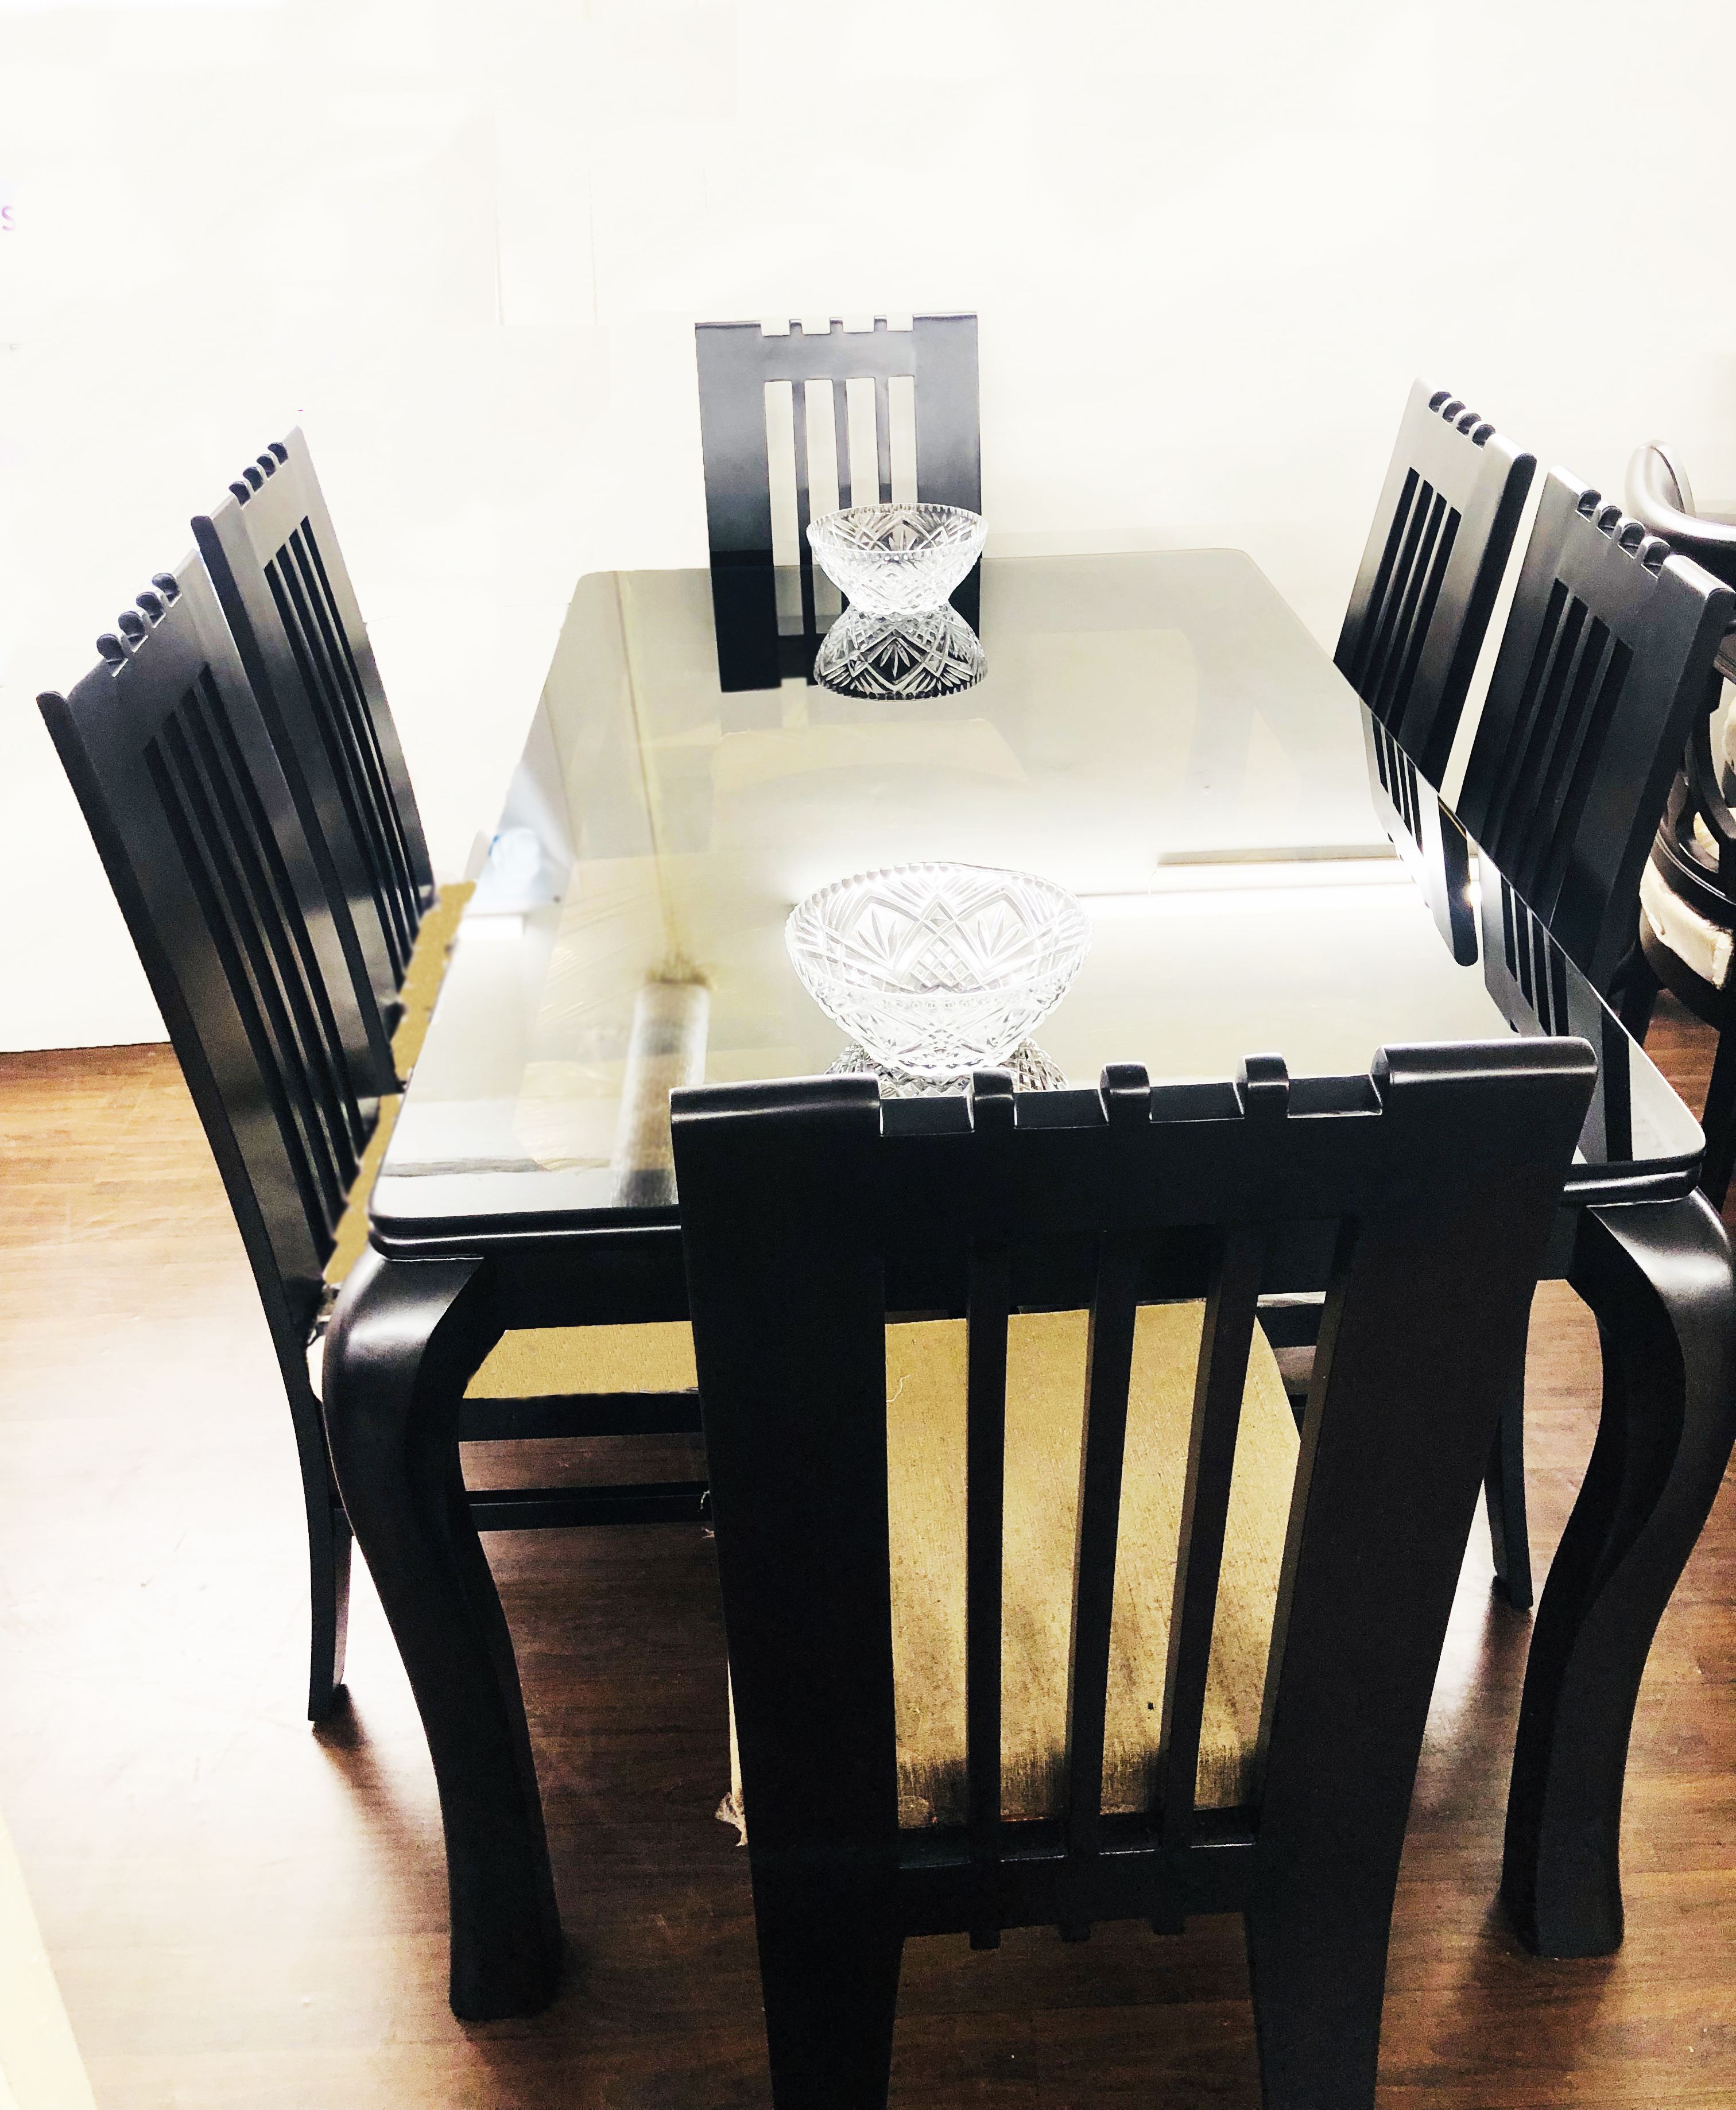
dining, furniture, table, room, chair, dining room, tablecloth, interior design, rectangle, coffee table, kitchen dining room table, design, textile, floor, wood, linens, hardwood, flooring, home accessories, black and white, square